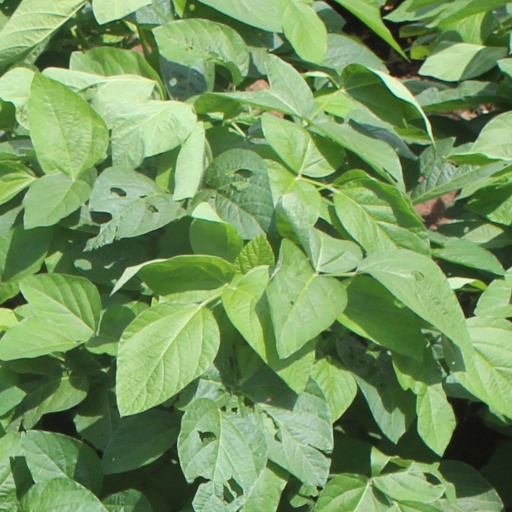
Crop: soybean